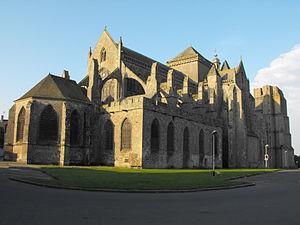
Vue septentrionale du chevet de la Cathédrale Saint-Samson de Dol de Bretagne (35)